Pete Gaynor

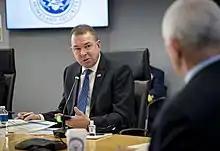
Gaynor participates in a brief on Inauguration Security with Vice President Pence in Washington D.C.

Gaynor was confirmed by the Senate on October 11, 2018, as the deputy administrator of the Federal Emergency Management Agency (FEMA).